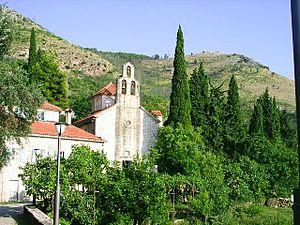
La métropole du Monténégro et du littoral est une juridiction de l'Église orthodoxe au Monténégro, affiliée au Patriarcat de Serbie. Son siège est situé au monastère de Cetinje et sa cathédrale à Podgorica, la capitale du Monténégro. En 2006, elle est administrée par le métropolite Amfilohije.